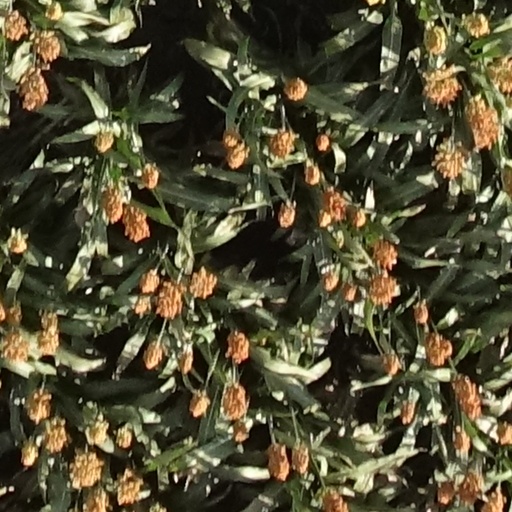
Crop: sorghum